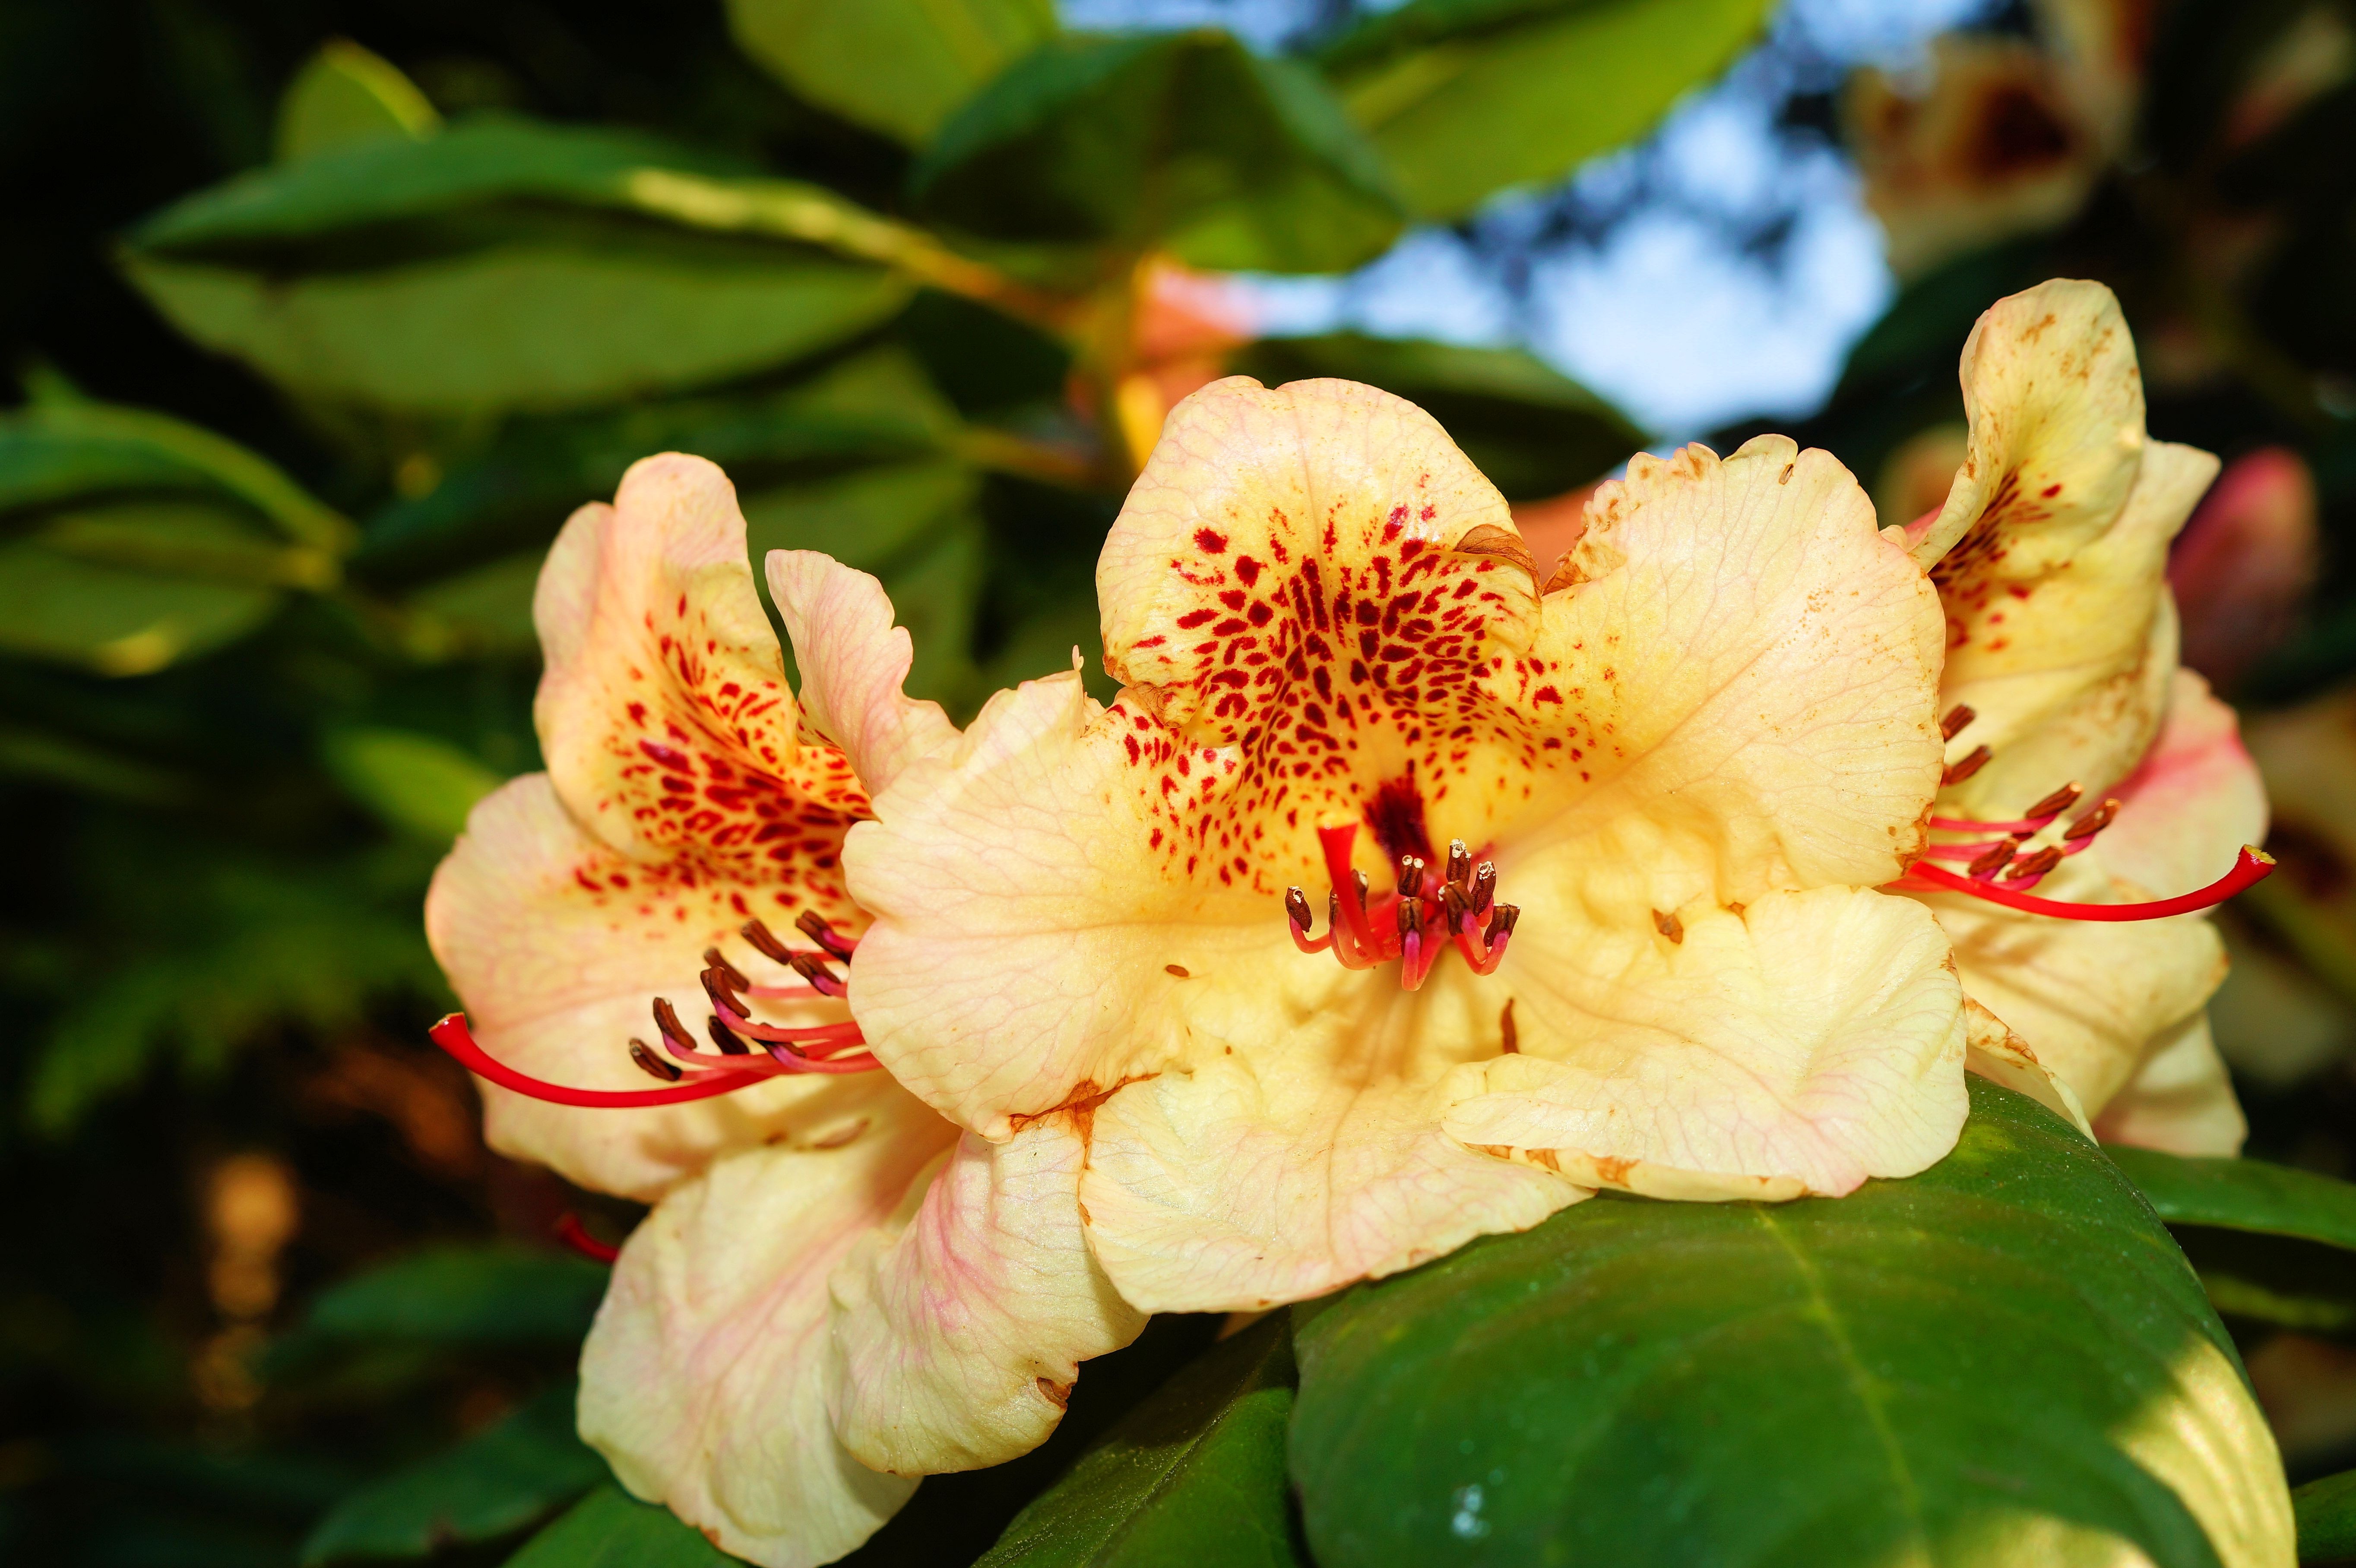
blossom, plant, flower, petal, bush, macro, botany, flora, flowers, shrub, rhododendrons, tender, macro photography, fr hlingsanfang, flowering plant, woody plant, land plant